Aircraft camouflage

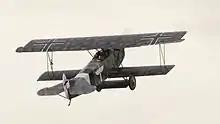
Fokker D.VII in lozenge camouflage

In mid-1916, the Germans experimented with a transparent cellulose acetate covering on several aircraft, including a Fokker E.III, that rendered the aircraft nearly invisible from most angles, however the sun reflecting off it defeated it even before its lack of durability did.